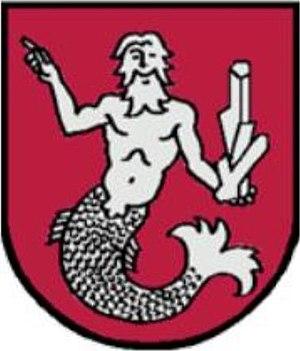
Grundlsee est une commune autrichienne du district de Liezen dans le Land de Styrie ; elle compte 1294 habitants.